Question: Please indicate a possible affordance area of the bench that can be used for sitting on
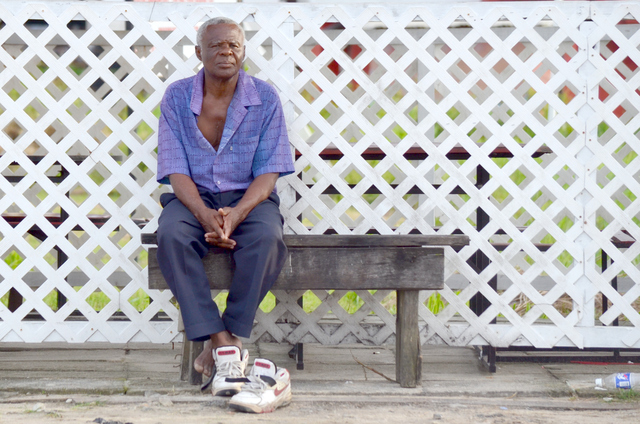
Answer: [141.5, 235, 465.5, 247]